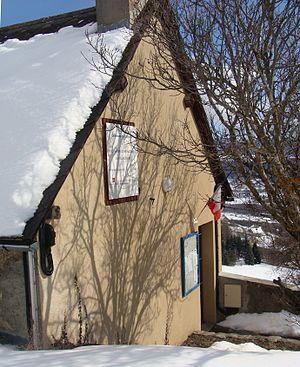
La mairie de la commune de Buissard (Hautes-Alpes), située au hameau de Rissents.
Buissard est une commune française située dans le département des Hautes-Alpes, en région Provence-Alpes-Côte d'Azur.